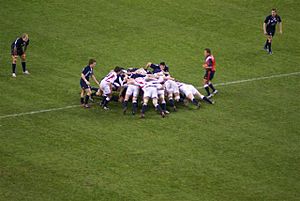
Calcutta Cup
Fra rugbykampen i 2007 mellem Skotland og England
Calcutta Cup et et rugby union-trofæ, som uddeles til vinderen af den årlige kamp mellem England og Skotland under Seksnationersmesterskabet.